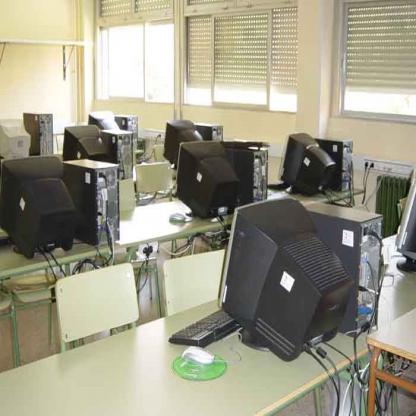
Scene: Indoor